Halesowen Abbey

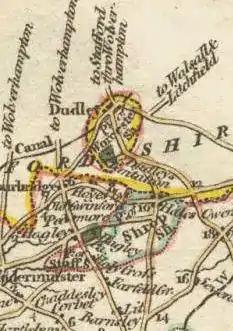
Map of Shropshire (Detached) marked as blue, in the early 19th century. In the Middle Ages Dudley was part of Staffordshire.

In 1086 Domesday Book listed the manor of Hala as part of the hundred of Clent in Worcestershire It had 77 householders: 42 villeins 23 bordars, 8 slaves, 2 female slaves, 2 priests and 4 riders. This made it a fairly large settlement by the standards of the time and the tenant-in-chief was Roger de Montgomery, the first Earl of Shrewsbury and a key confidant of William the Conqueror. The immense power of Roger and the importance of the manor to him led to its transfer to his county of Shropshire some time soon after the Domesday survey. Cradley, Warley Wigorn and Lutley, manors held by other lords but part of Halesowen parish, remained within Worcestershire. The rebellion of Robert de Bellême, Roger's second son, allowed Henry I to dismantle the dynasty's vast land holdings in the Welsh Marches and Midlands. He retained Hales in royal hands, so Henry II was in a position to make a gift of it to his sister Emma of Anjou, who had married Dafydd, the son of Owain, king of Gwynedd and Prince of Wales. Emma returned the estate to the Crown in the reign of her nephew Richard I but retained the rental income. The situation was confirmed by King John in 1200. There is no direct evidence that Owen, a son of Emma and Dafydd, ever held the manor but an inquisition in the Hundred Rolls for 1273 states that when John granted the estate to the abbey he had acquired it — "through escheat of someone called Owen." The name of the manor often took the suffix Owen or similar by the mid-13th century.